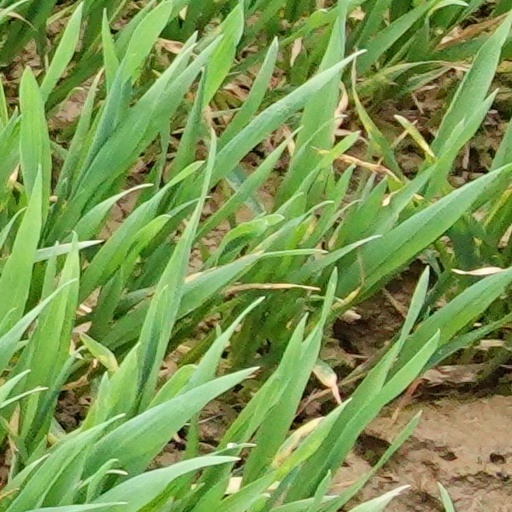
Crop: wheat